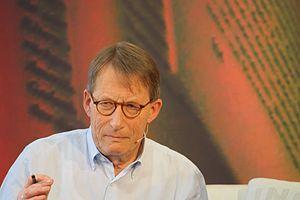
Friedrich Christian Delius, né le 13 février 1943 à Rome, est un écrivain allemand. Il a reçu le prix Georg-Büchner en mai 2011 pour l'ensemble de son œuvre composée de romans et de récits qui montrent une observation fine et critique de l'état d'esprit de l'Allemagne du XXᵉ siècle.